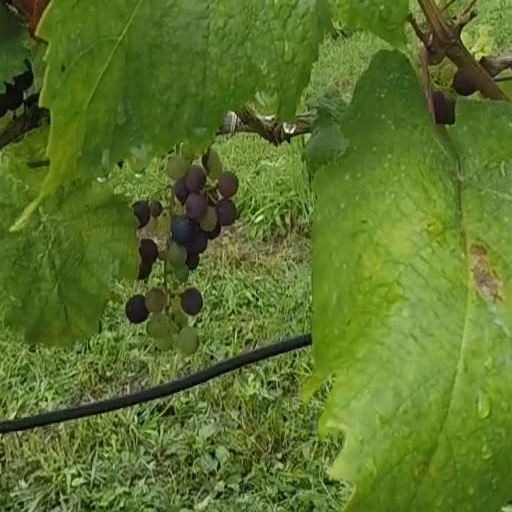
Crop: grape